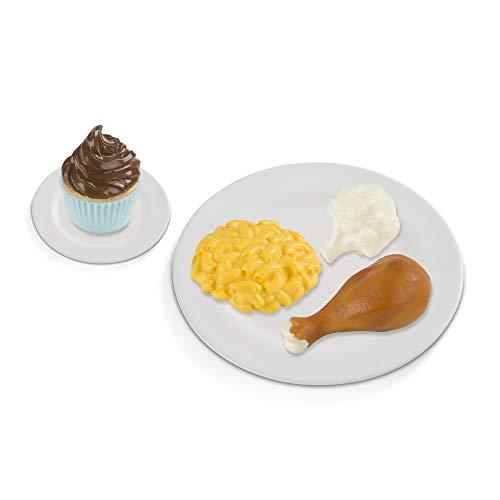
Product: Melissa & Doug Combine & Dine Dinners (Pretend Play, Durable, Realistic Food Pieces, Dishwasher-Safe, 17-Piece Set, Great Gift for Girls and Boys - Best for 3, 4, 5 Year Olds and Up)
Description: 17-PIECE DINNER PLAY FOOD: The Melissa and Doug Combine and Dine Dinners set contains 17 pieces of durable, realistic play food including 4 proteins, 4 vegetables and beans, 4 grains and starches, 4 desserts, and a 4-sided write-on menu.
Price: $23.99
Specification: ProductDimensions:9.5x3.3x10inches|ItemWeight:2pounds|ShippingWeight:2.1pounds(Viewshippingratesandpolicies)|DomesticShipping:ItemcanbeshippedwithinU.S.|InternationalShipping:ThisitemcanbeshippedtoselectcountriesoutsideoftheU.S.LearnMore|ASIN:B01B1UPQSI|Itemmodelnumber:8267|Manufacturerrecommendedage:36months-6years